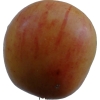
Label: Apple 14